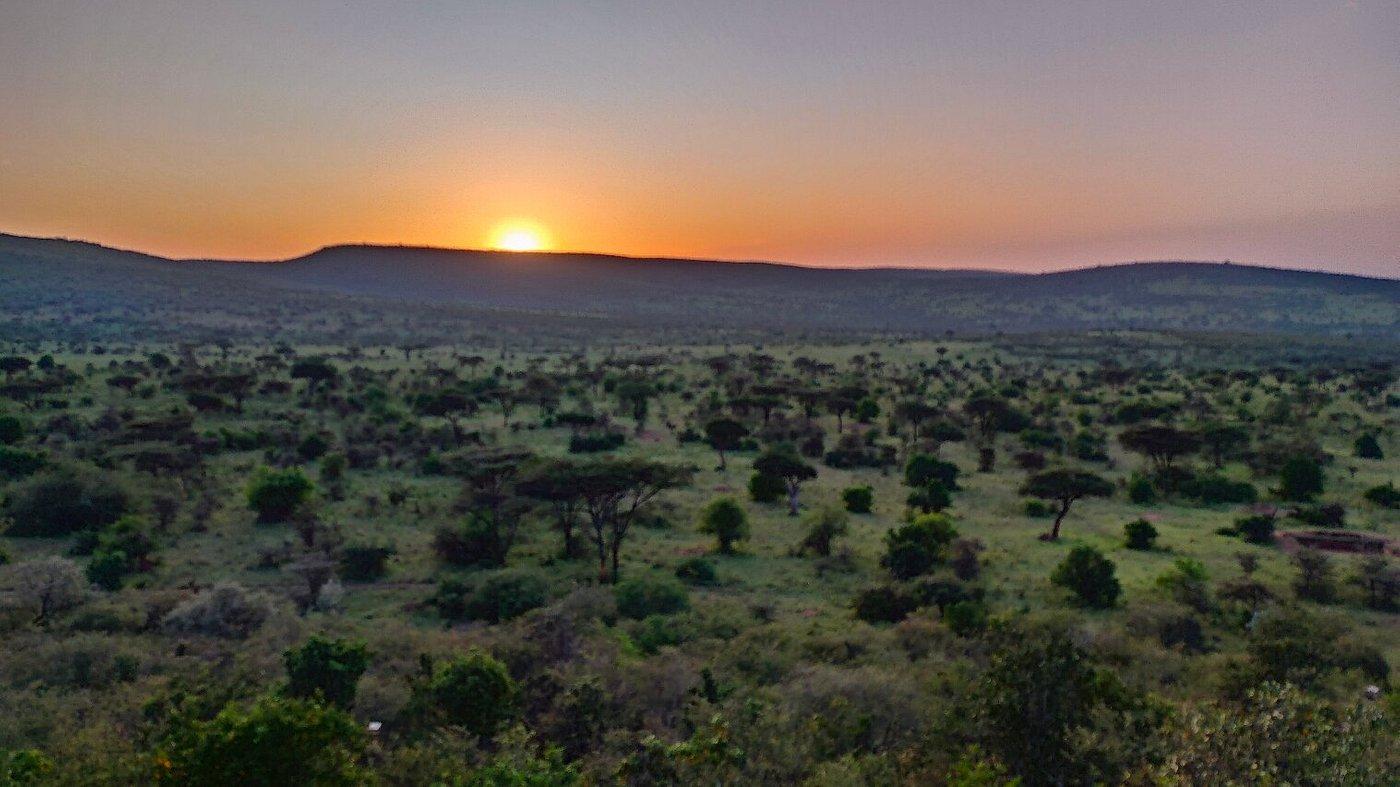
Madhari ya tambarare yenye nyika za savana, ikiwa na miti mbalimbali ya kasia, vichaka na majani ya uoto wa asili ikipakana na mlima.